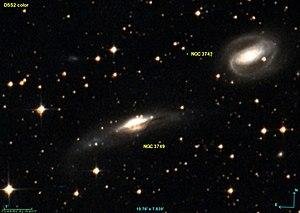
Image créée à l'aide du logiciel Aladin Sky Atlas du Centre de Données astronomiques de Strasbourg et des données de DSS (Digitized Sky Survey). Le programme DSS est l'un des programmes du STScI (Space Telescope Science Institute) dont les fichiers sont du domaine public (http://archive.stsci.edu/data_use.html). Ce n'est pas une image DSS.
NGC 3749 est une vaste galaxie spirale vue par la tranche et située dans la constellation du Centaure à environ 123 millions d'années-lumière de la Voie lactée. NGC 3749 a été découvert par l'astronome britannique John Herschel en 1835.